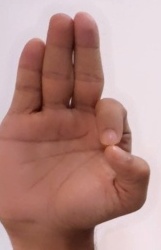
ASL sign: F